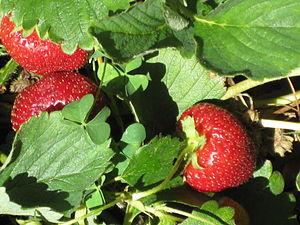
Fragaria est un genre de plantes de la famille des Rosaceae. C'est le nom générique des fraisiers.